El Estrecho Natural Park

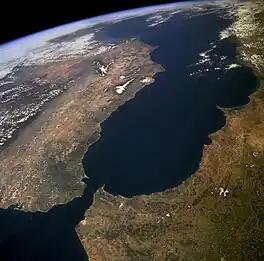
The Strait of Gibraltar as seen from space (North is to the left: Spain is on the left and Africa on the right)

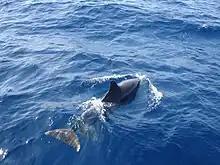
Cetacea in the strait

Comprising 189.1 square kilometres, it was declared a natural park in 2003. The park is located at the southernmost point of mainland Spain, and of mainland Europe, making it the southernmost park of Europe. The location at the point where the Atlantic Ocean and the Mediterranean Sea meet in the Strait of Gibraltar places it on the migratory route for many birds.